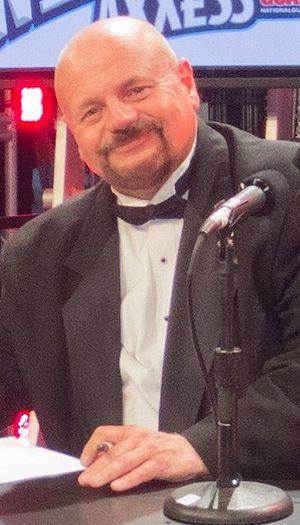
WWE 2K est une série de jeux vidéo de catch basée sur la promotion et franchise professionnelle World Wrestling Entertainment actuellement développée et éditée par les compagnies de jeux vidéo Yuke's et Take-Two.